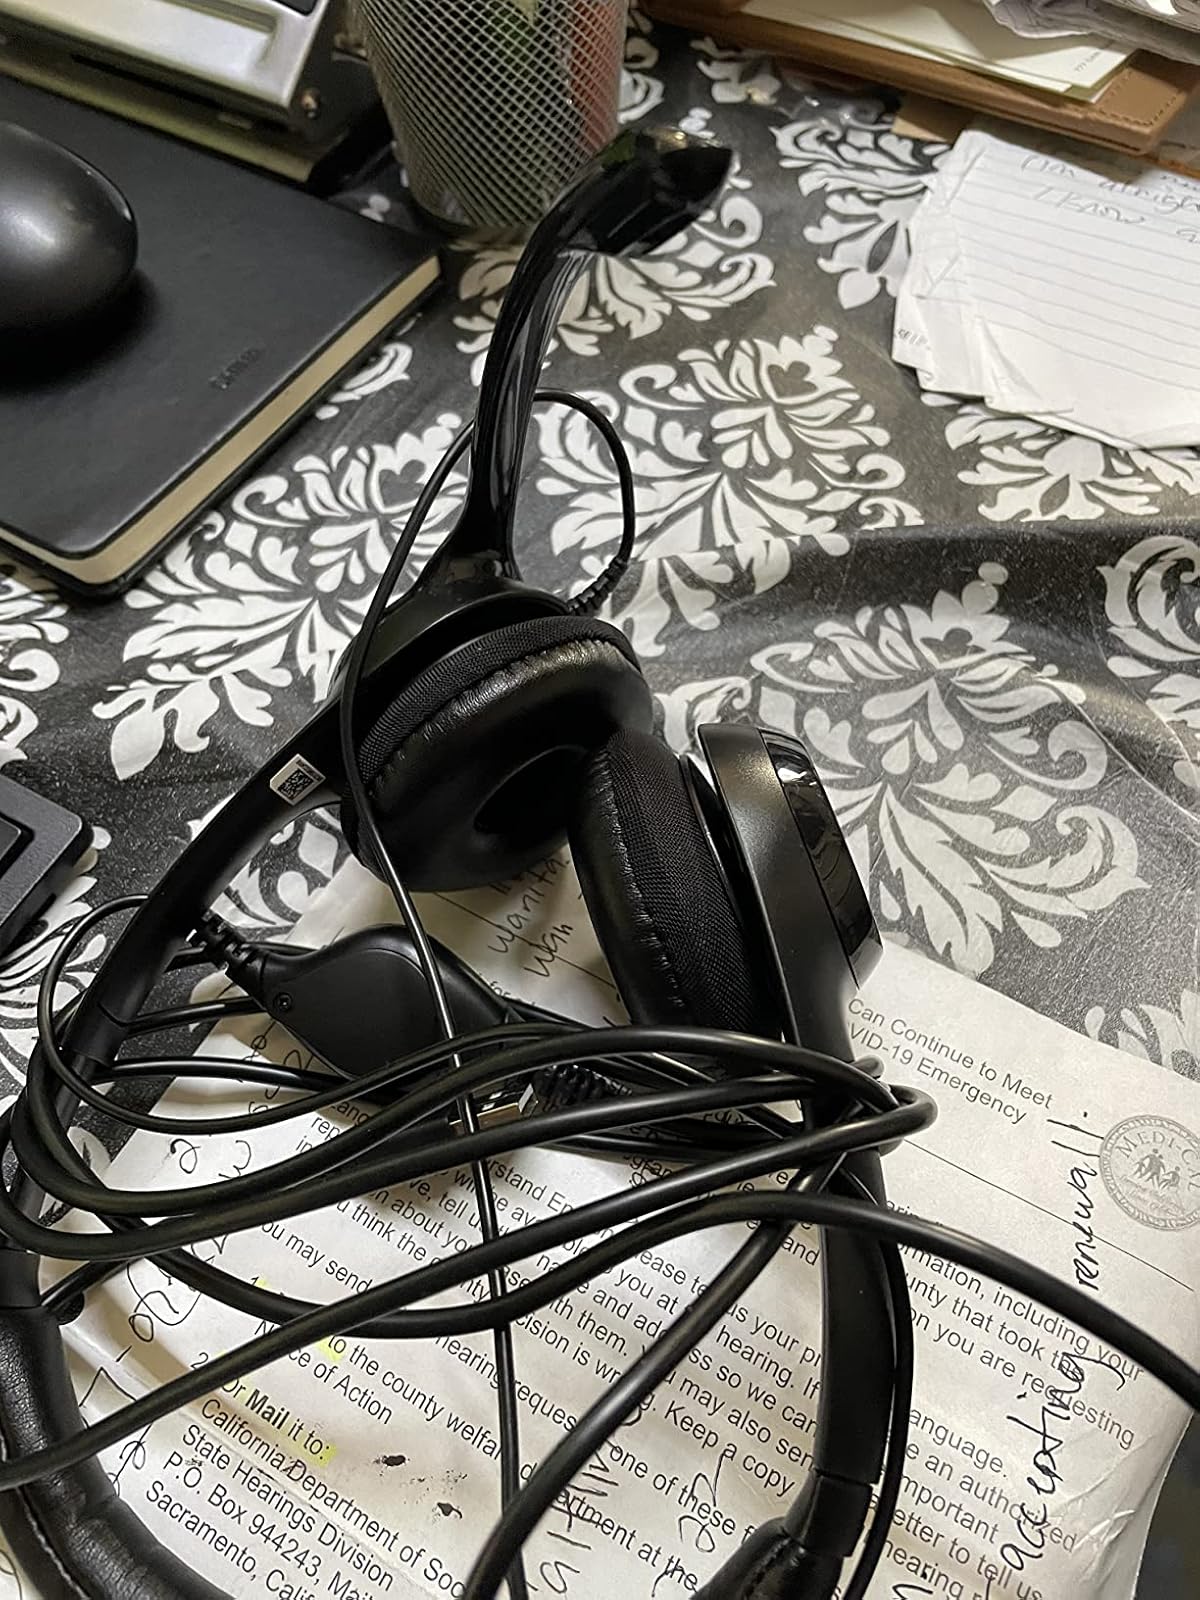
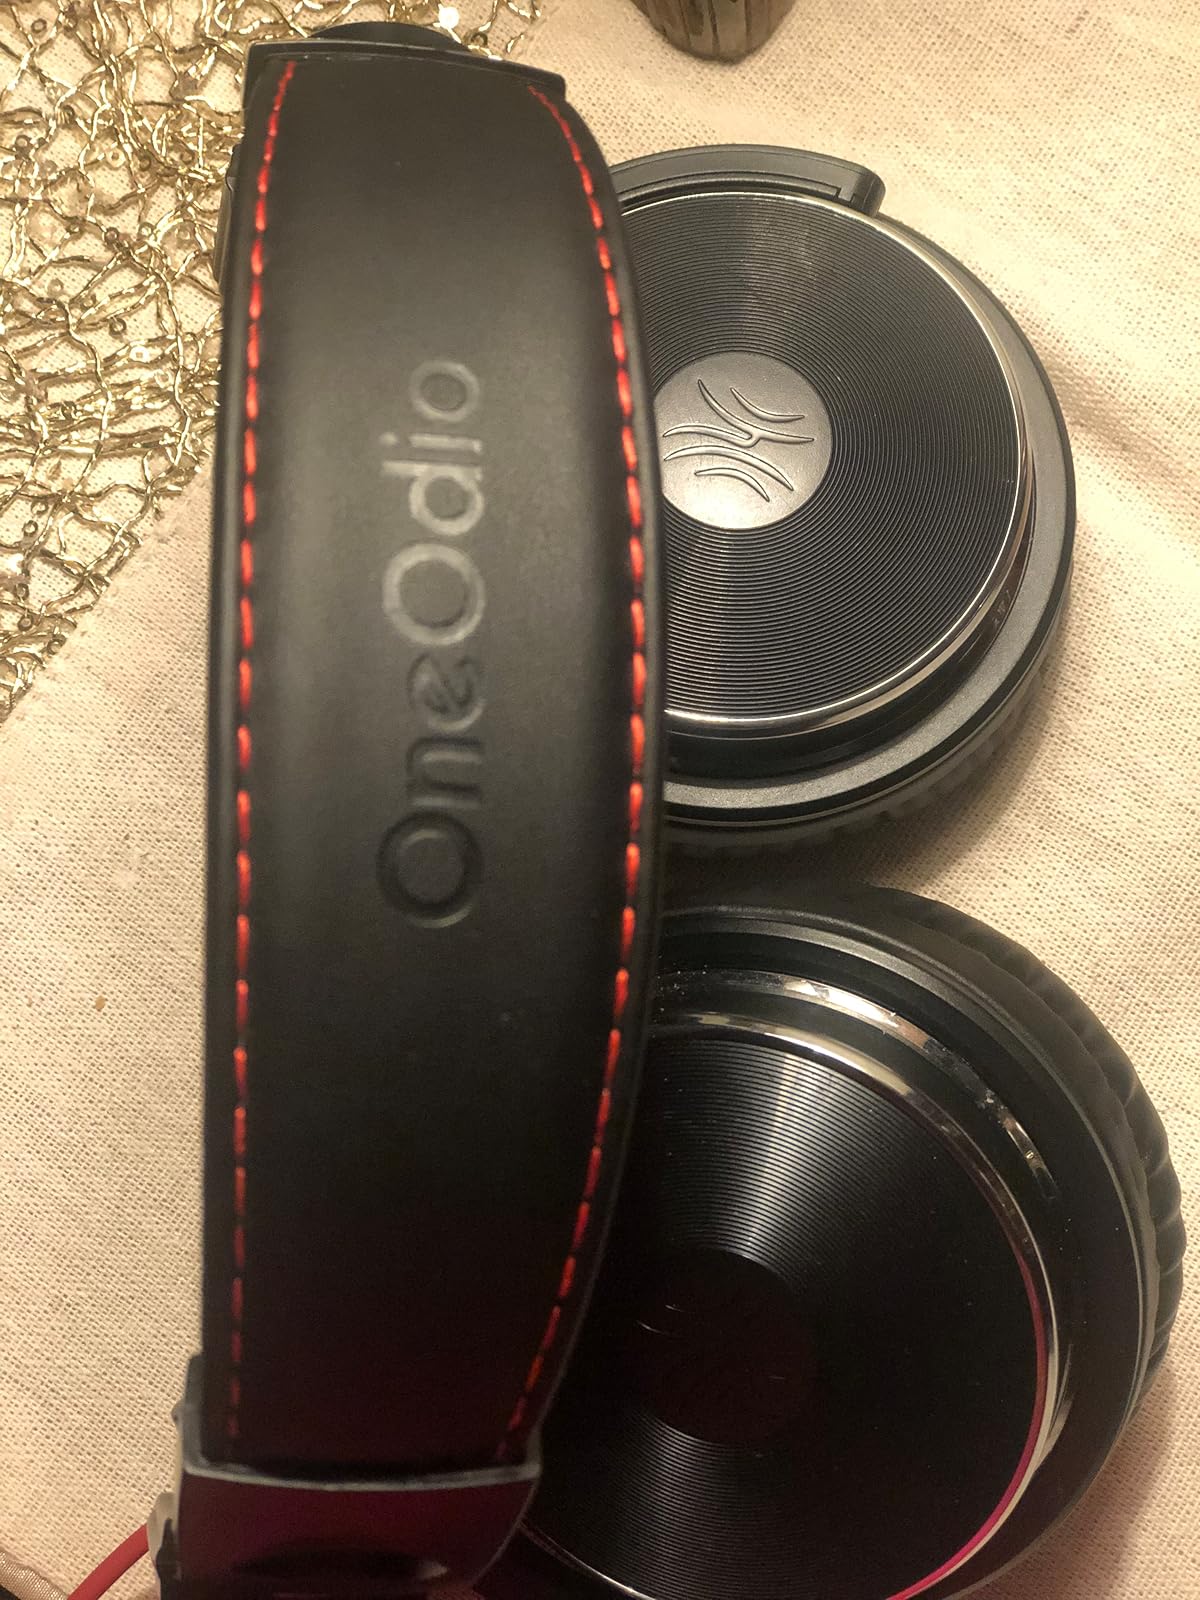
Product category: headphones
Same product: no